The Irregular at Magic High School: The Movie – The Girl Who Summons the Stars

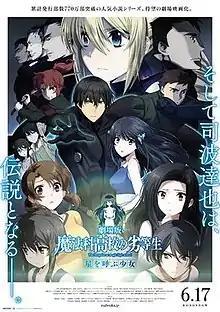
Theatrical release poster

is a 2017 Japanese animated film based on an original story written by Tsutomu Satō featuring the characters of his light novel series "The Irregular at Magic High School". Produced by Eight Bit and distributed by Aniplex, the film is directed by Risako Yoshida from a script written by Satō and Muneo Nakamoto. Set after the events of the eleventh volume of the light novel, the film follows the Shiba siblings enjoying spring break on an island with their friends when they meet a young girl on the run.